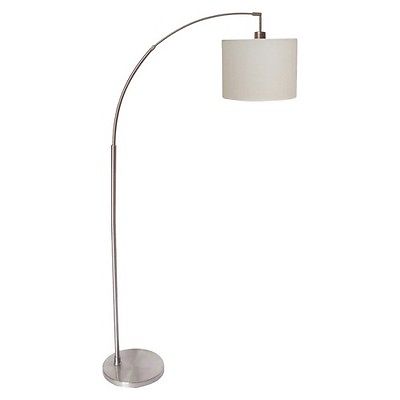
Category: lamp